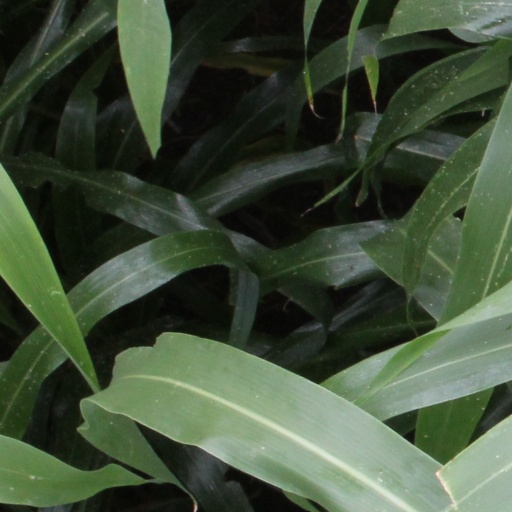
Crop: sorghum